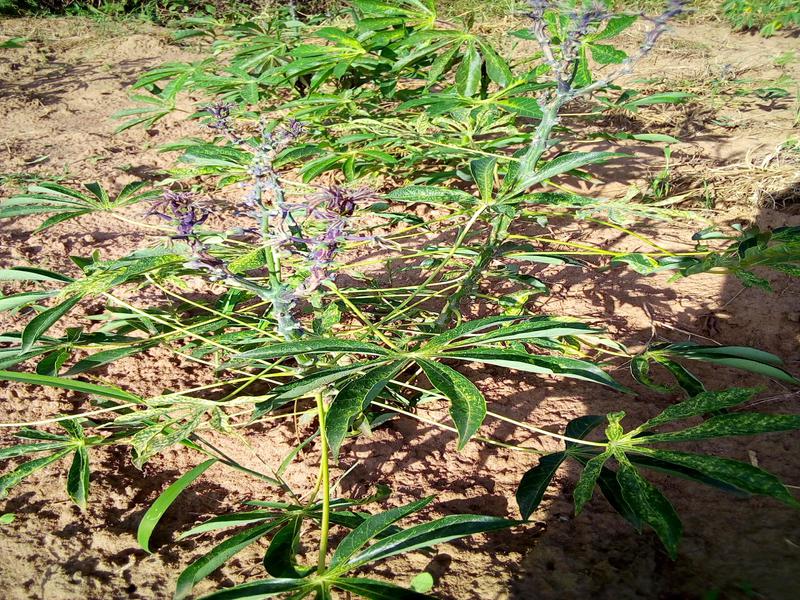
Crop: cassava
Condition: green_mottle